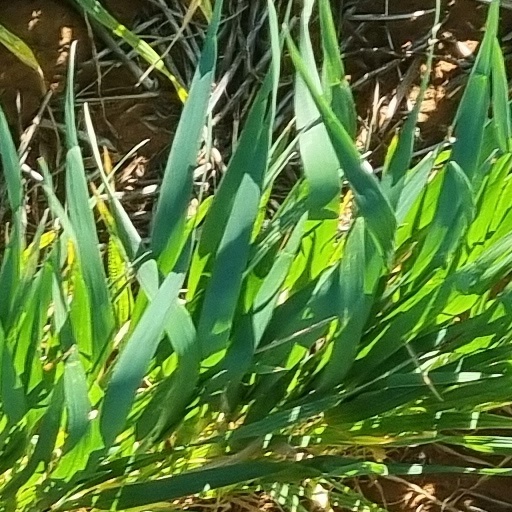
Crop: wheat